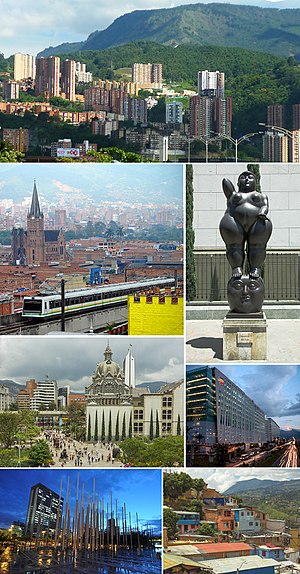
Medellín
Medellín el. meðeˈʎin, officielt Municipio de Medellín, er den næststørste by i Colombia, efter Bogotá. Byen er hovedstad i departementet Antioquia. Byen er beliggende i dalen Aburrá i de centrale Andesbjerge i Sydamerika. Ved folketællingen i 2018 havde byen et indbyggertal på 2.427.129 mennesker. Byområdet, der omfatter ni andre byer befolkes af ca. 3,7 mio. mennesker.